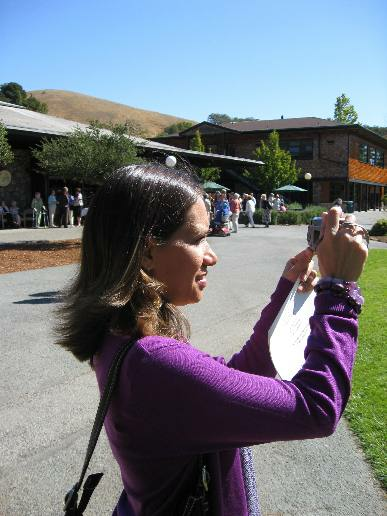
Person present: Yes